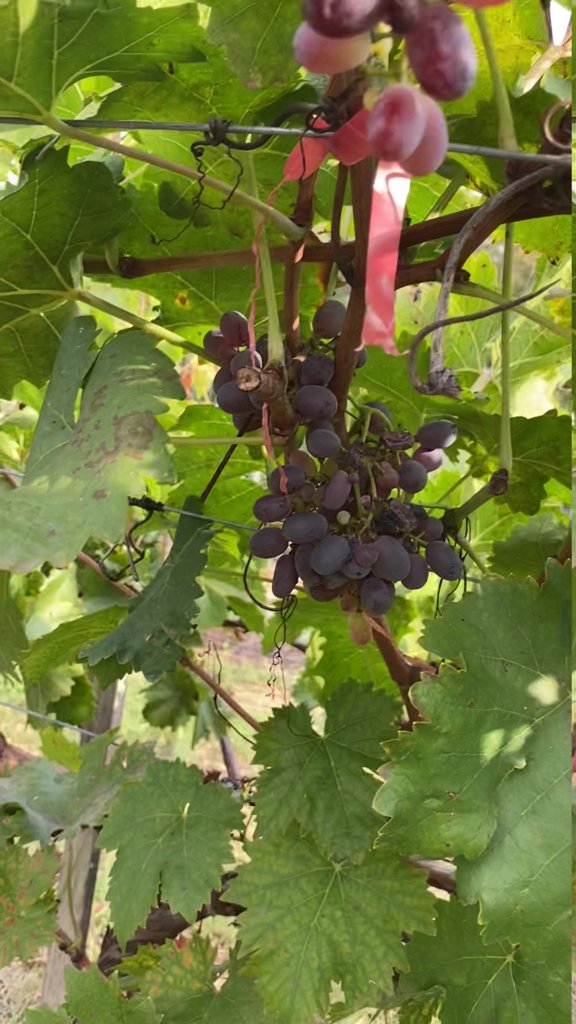
Berries visible: 55
Grape clusters: 3